Alexis Nihon

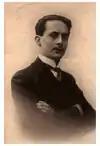
Nihon in 1930

Alexis Louis Nihon, (15 May 1902 – 8 April 1980) was a Belgian-born Canadian inventor and businessman.